Baguley valve gear

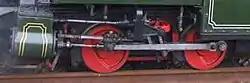
Modified Baguley valve gear on "Rishra" locomotive

The Baguley valve gear is a type of steam engine valve gear invented by Ernest E. Baguley, the Chief Draughtsman of the W.G. Bagnall company of locomotive manufacturers and patented in 1893. It was used by Bagnall during Baguley's time there, then by his own company of Baguley Cars Ltd.